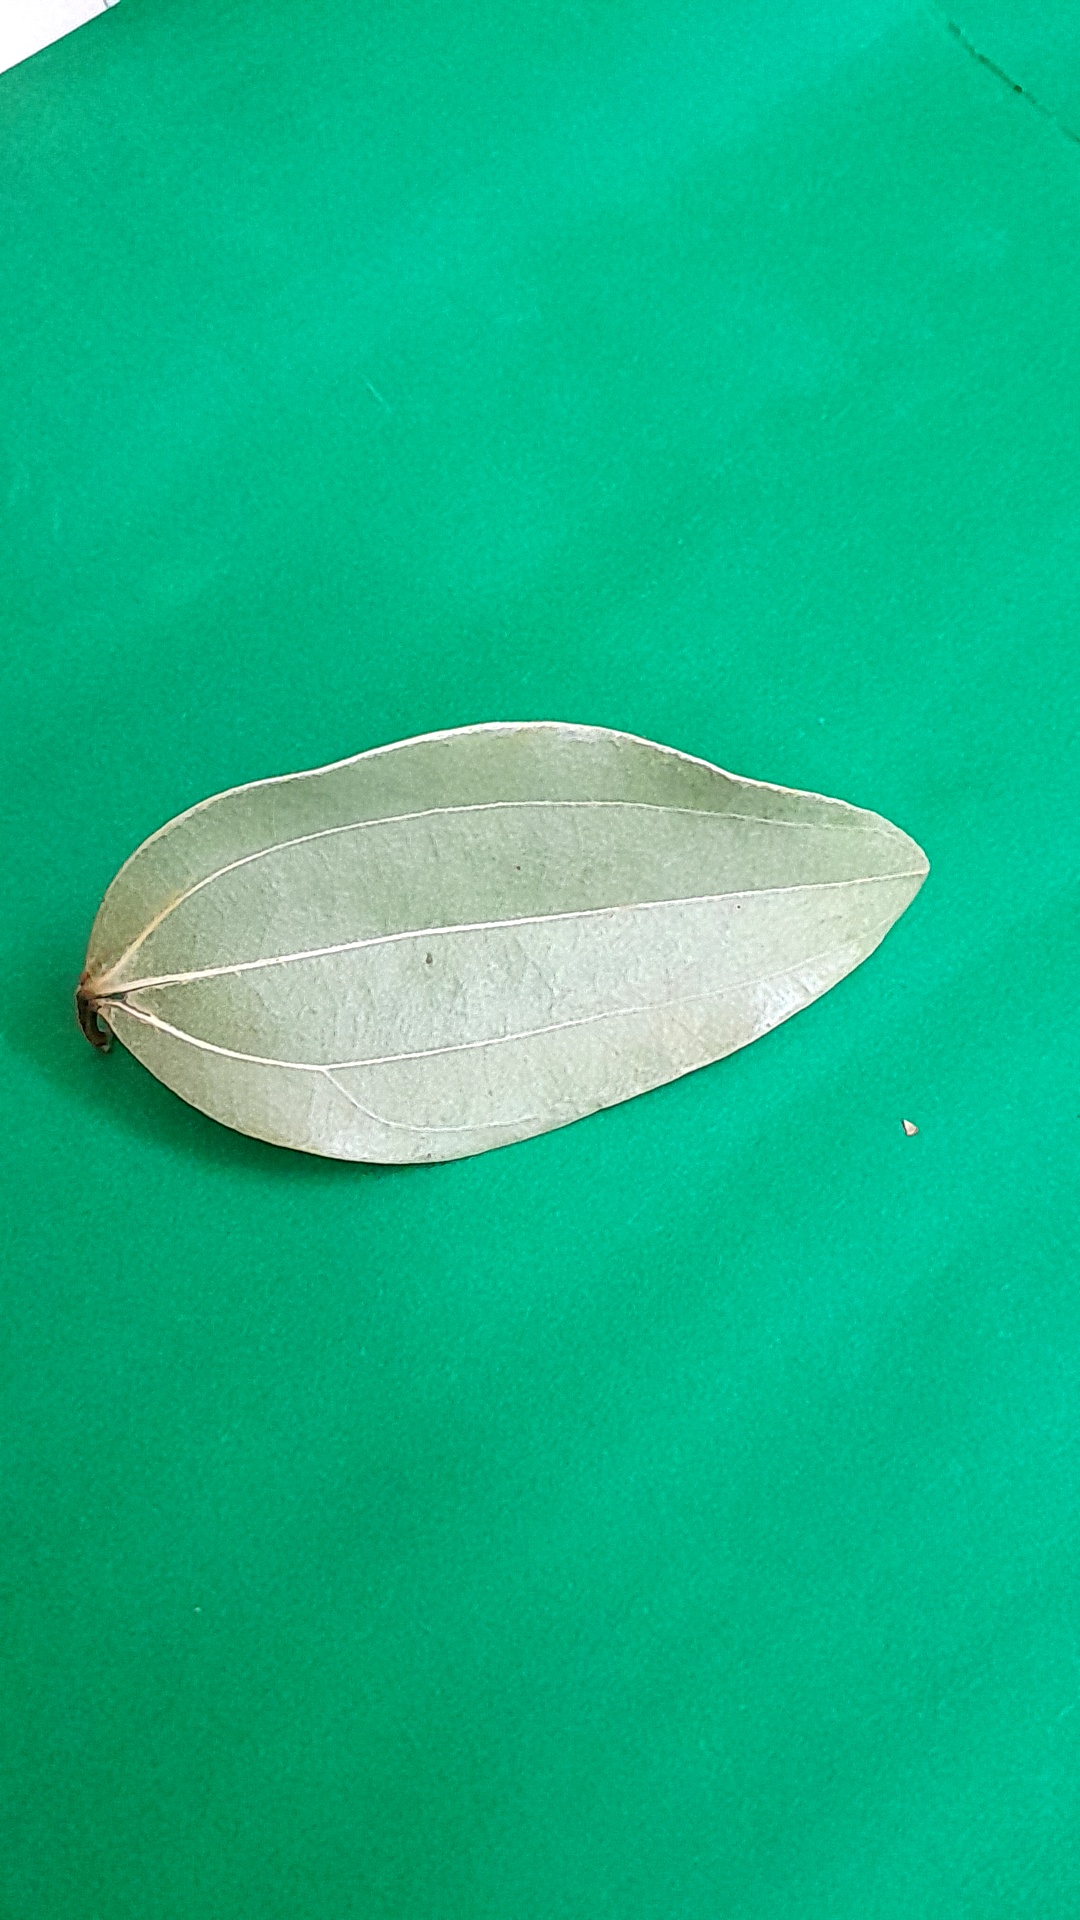
Label: Dry Leaf